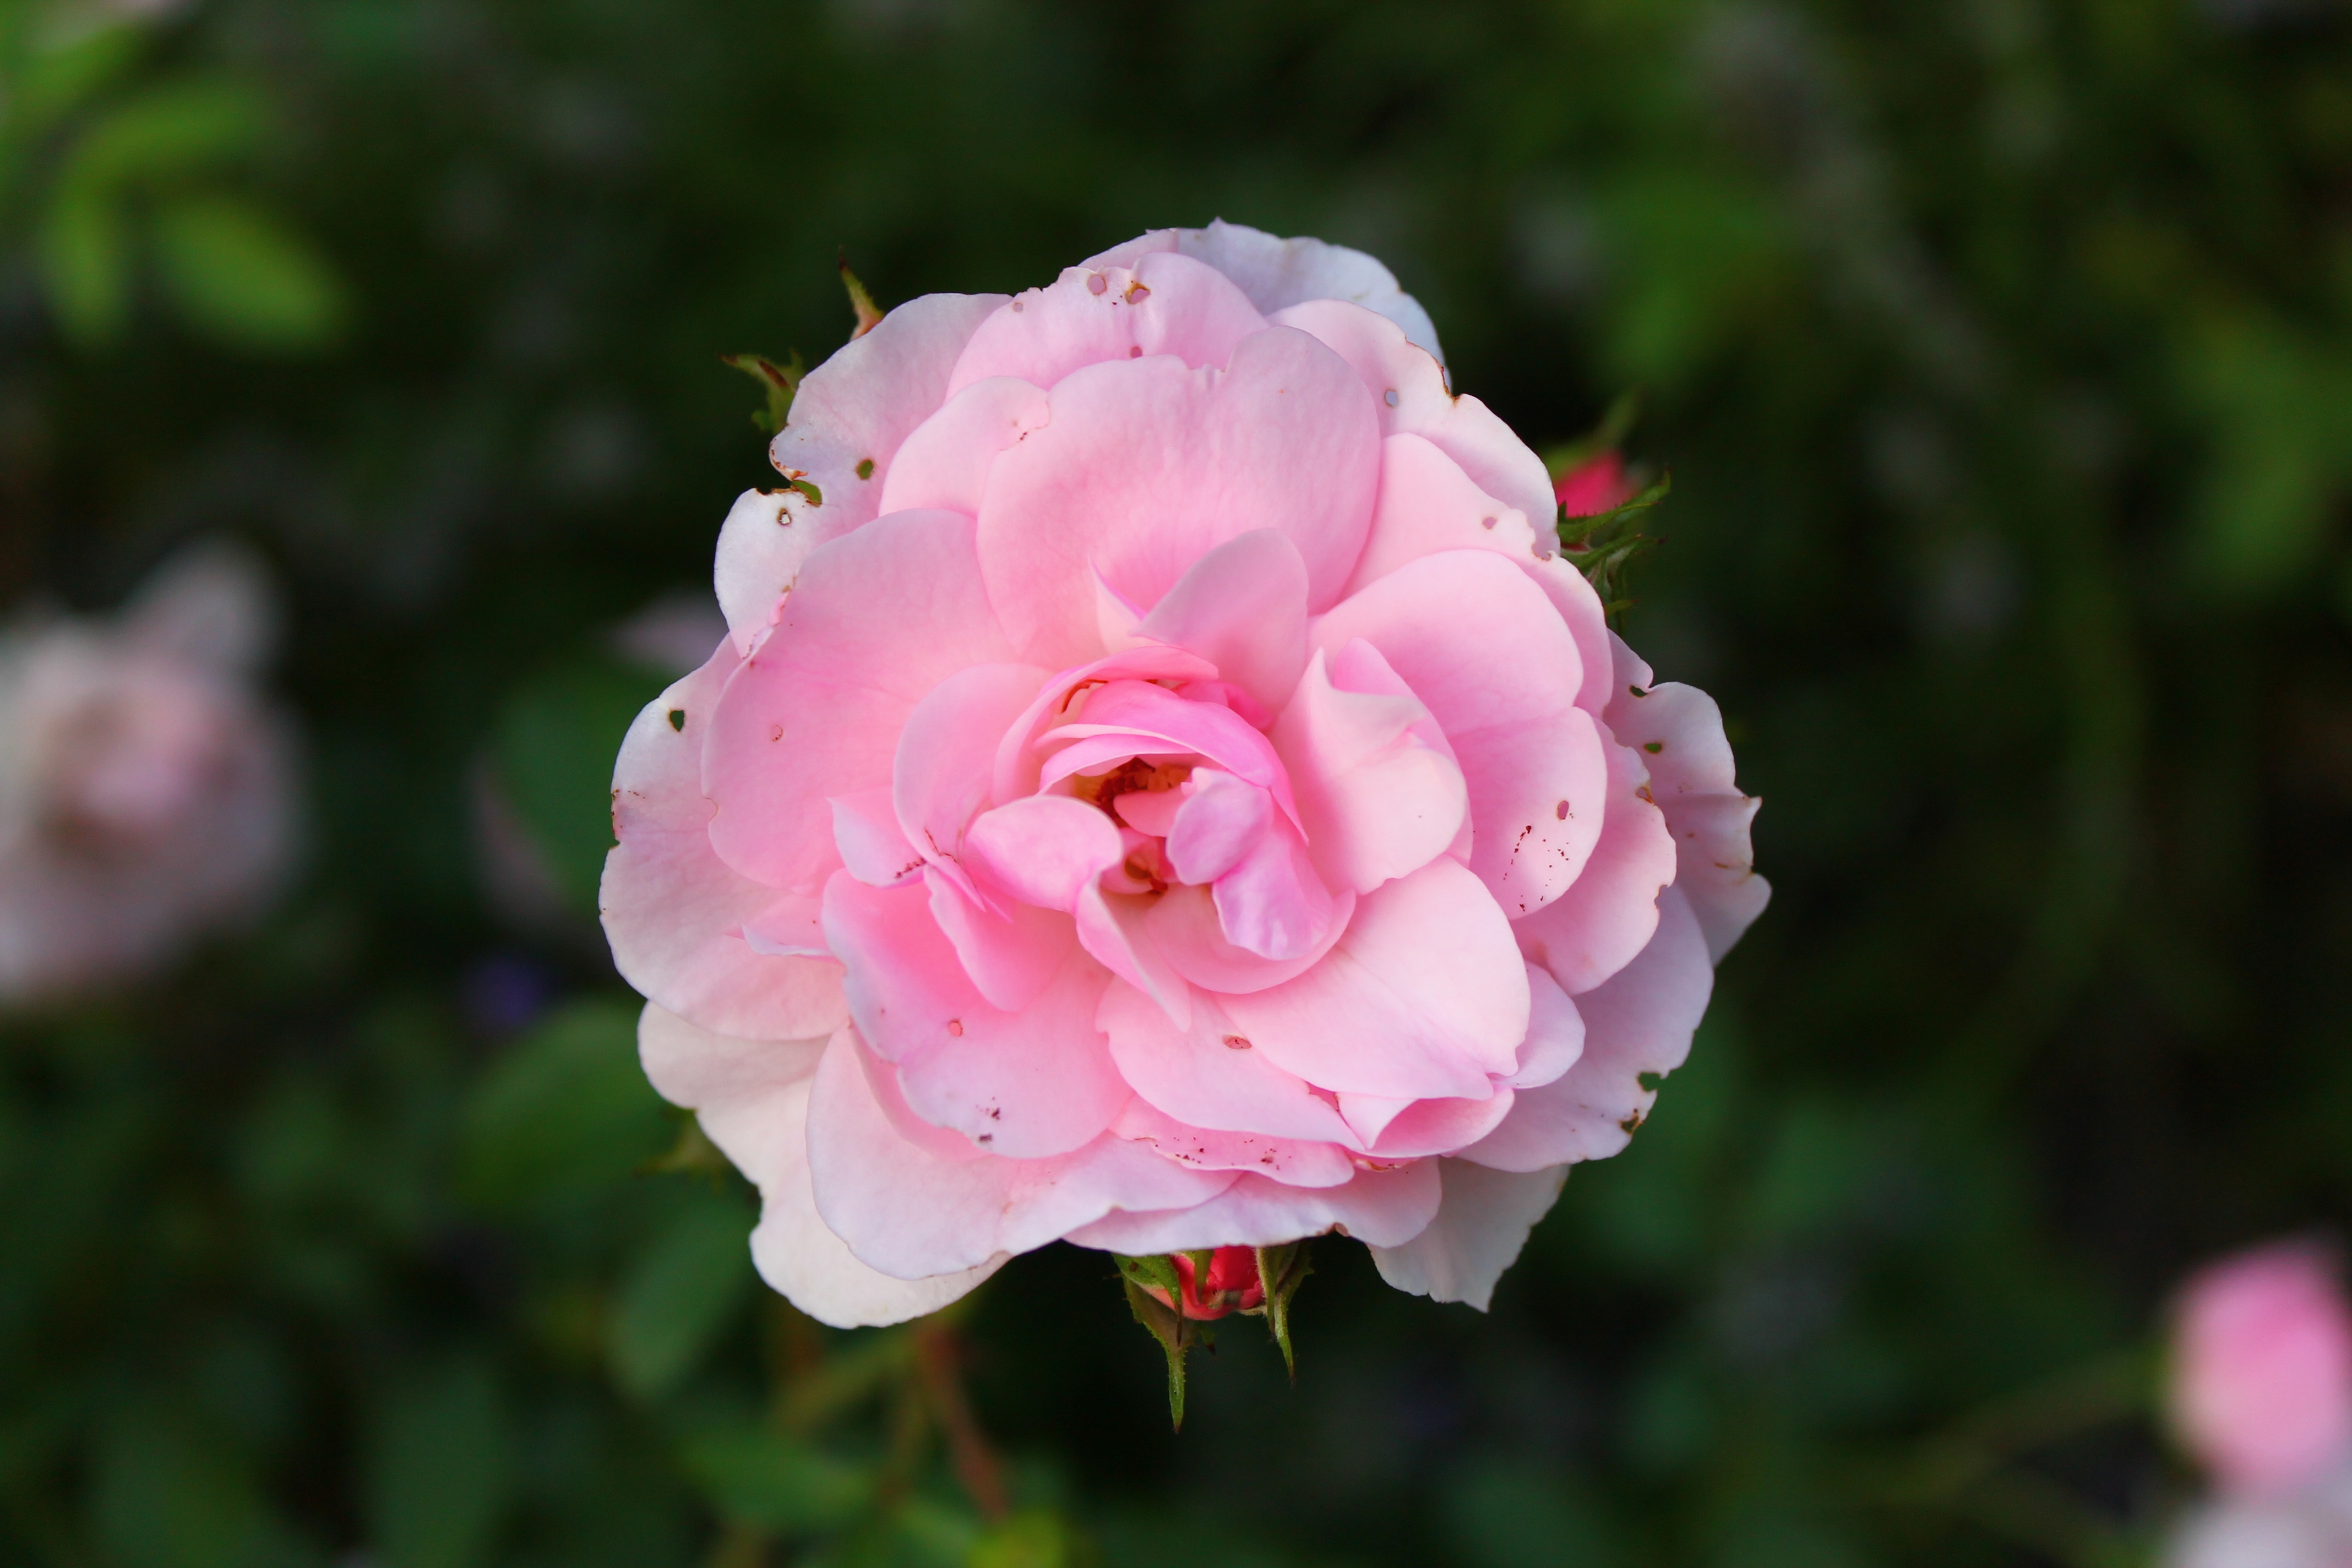
blossom, plant, flower, petal, summer, rose, romance, pink, flora, sweden, floribunda, macro photography, flowering plant, garden roses, rose family, land plant, rosa centifolia, rose order